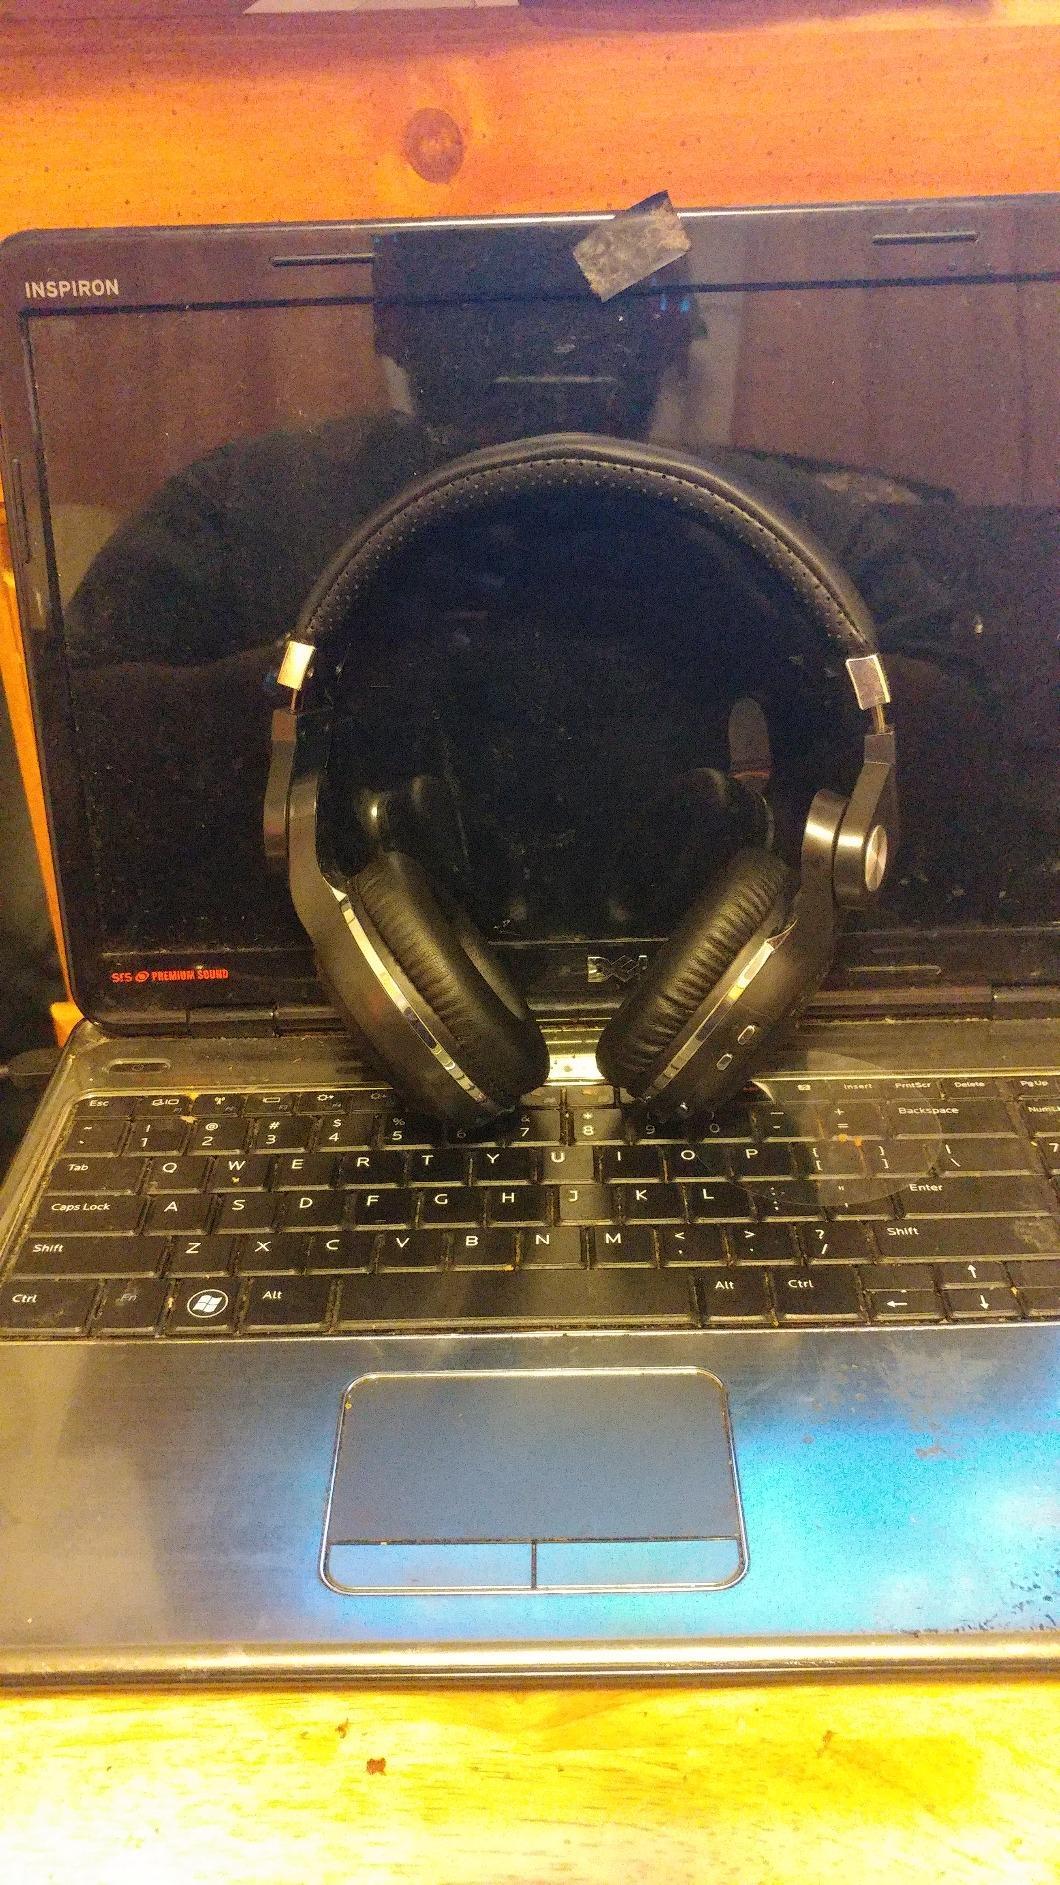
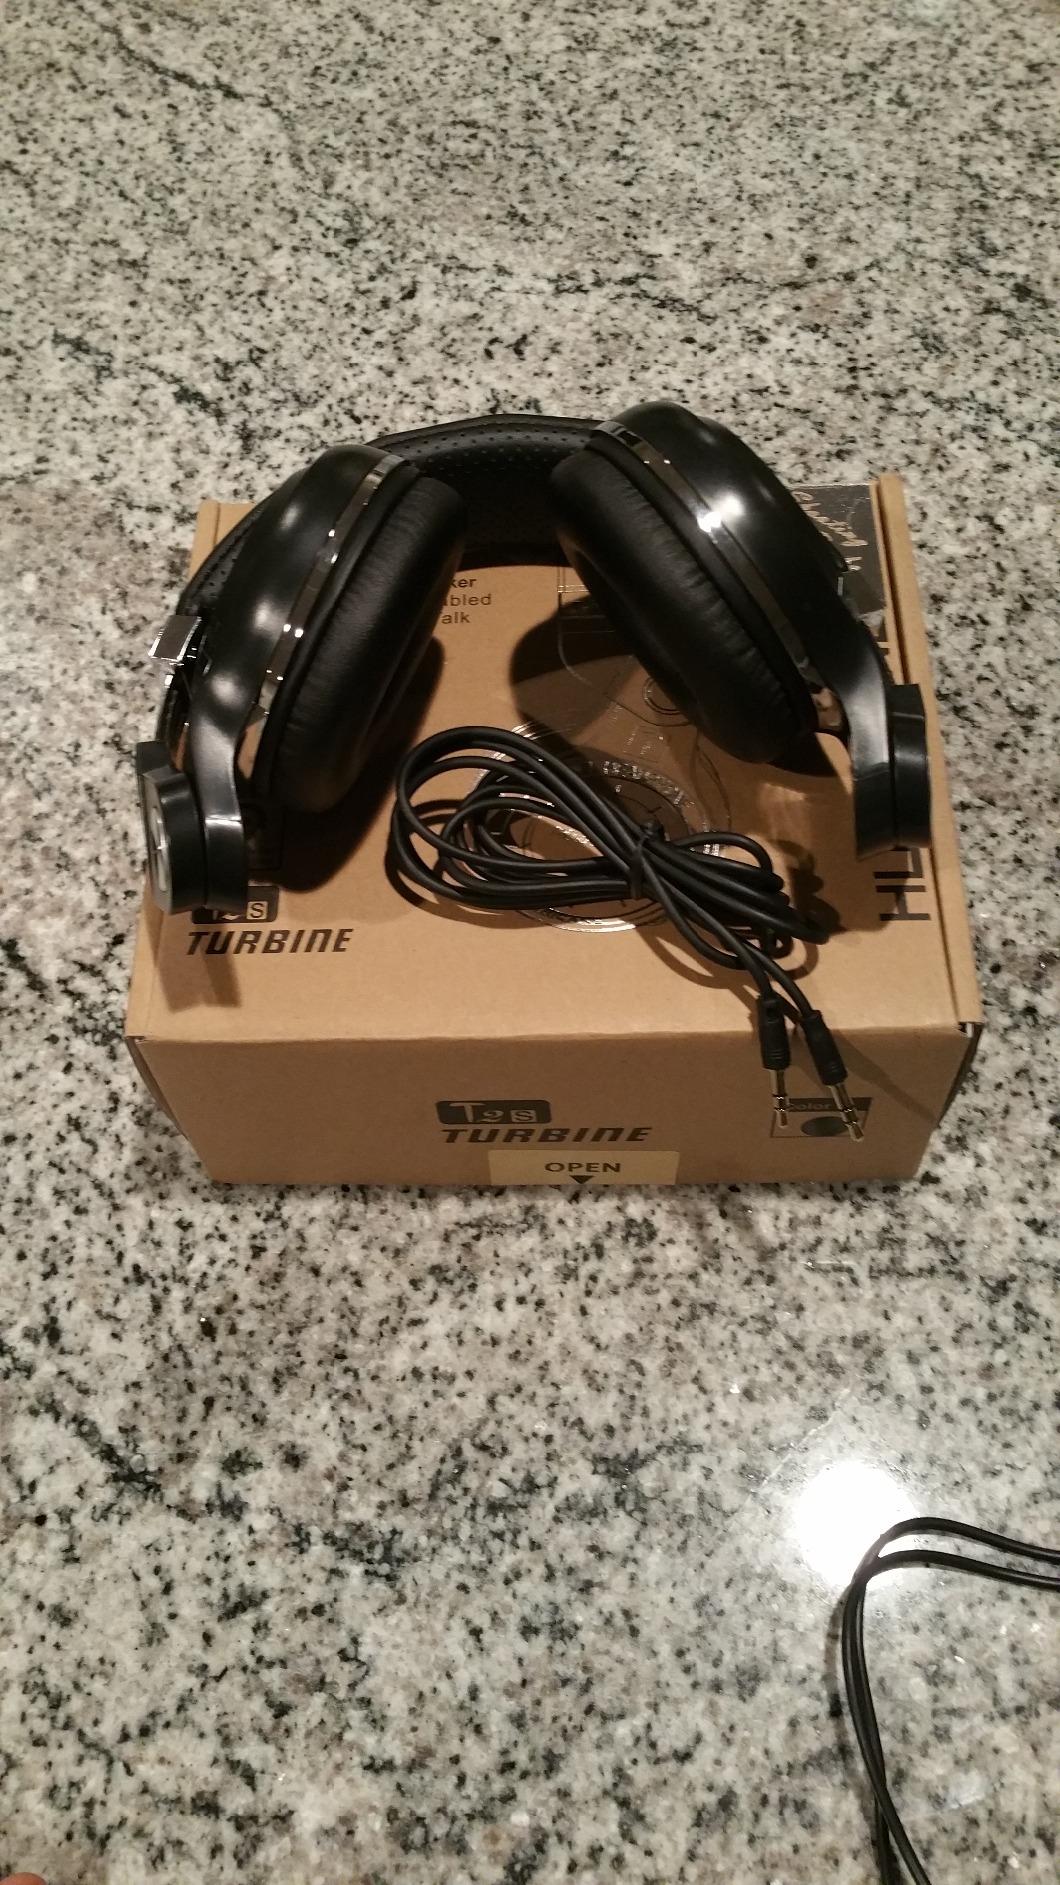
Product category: headphones
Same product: yes